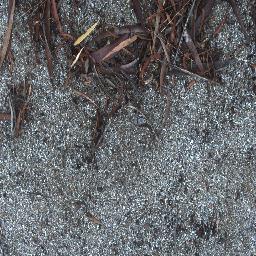
Label: negative